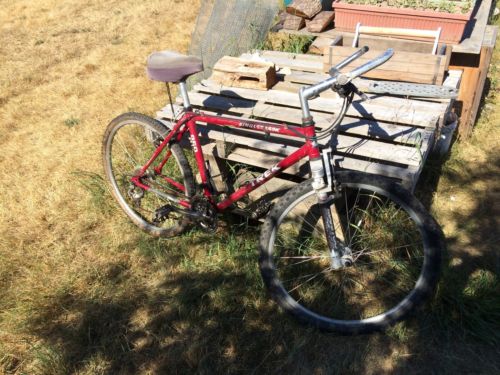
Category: bicycle